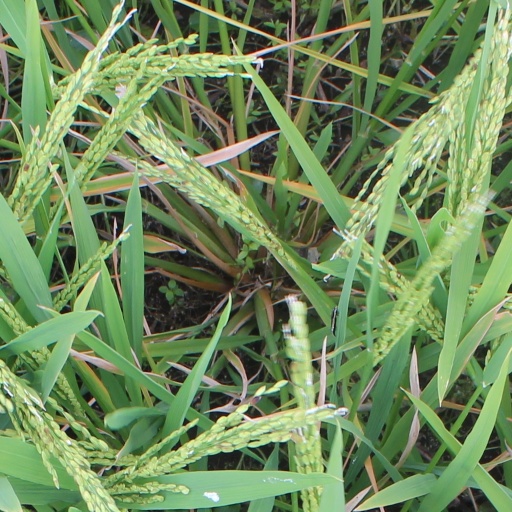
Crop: rice